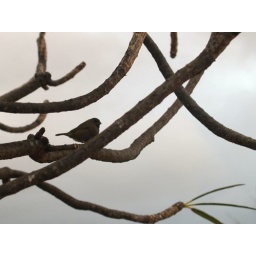
bird in tree